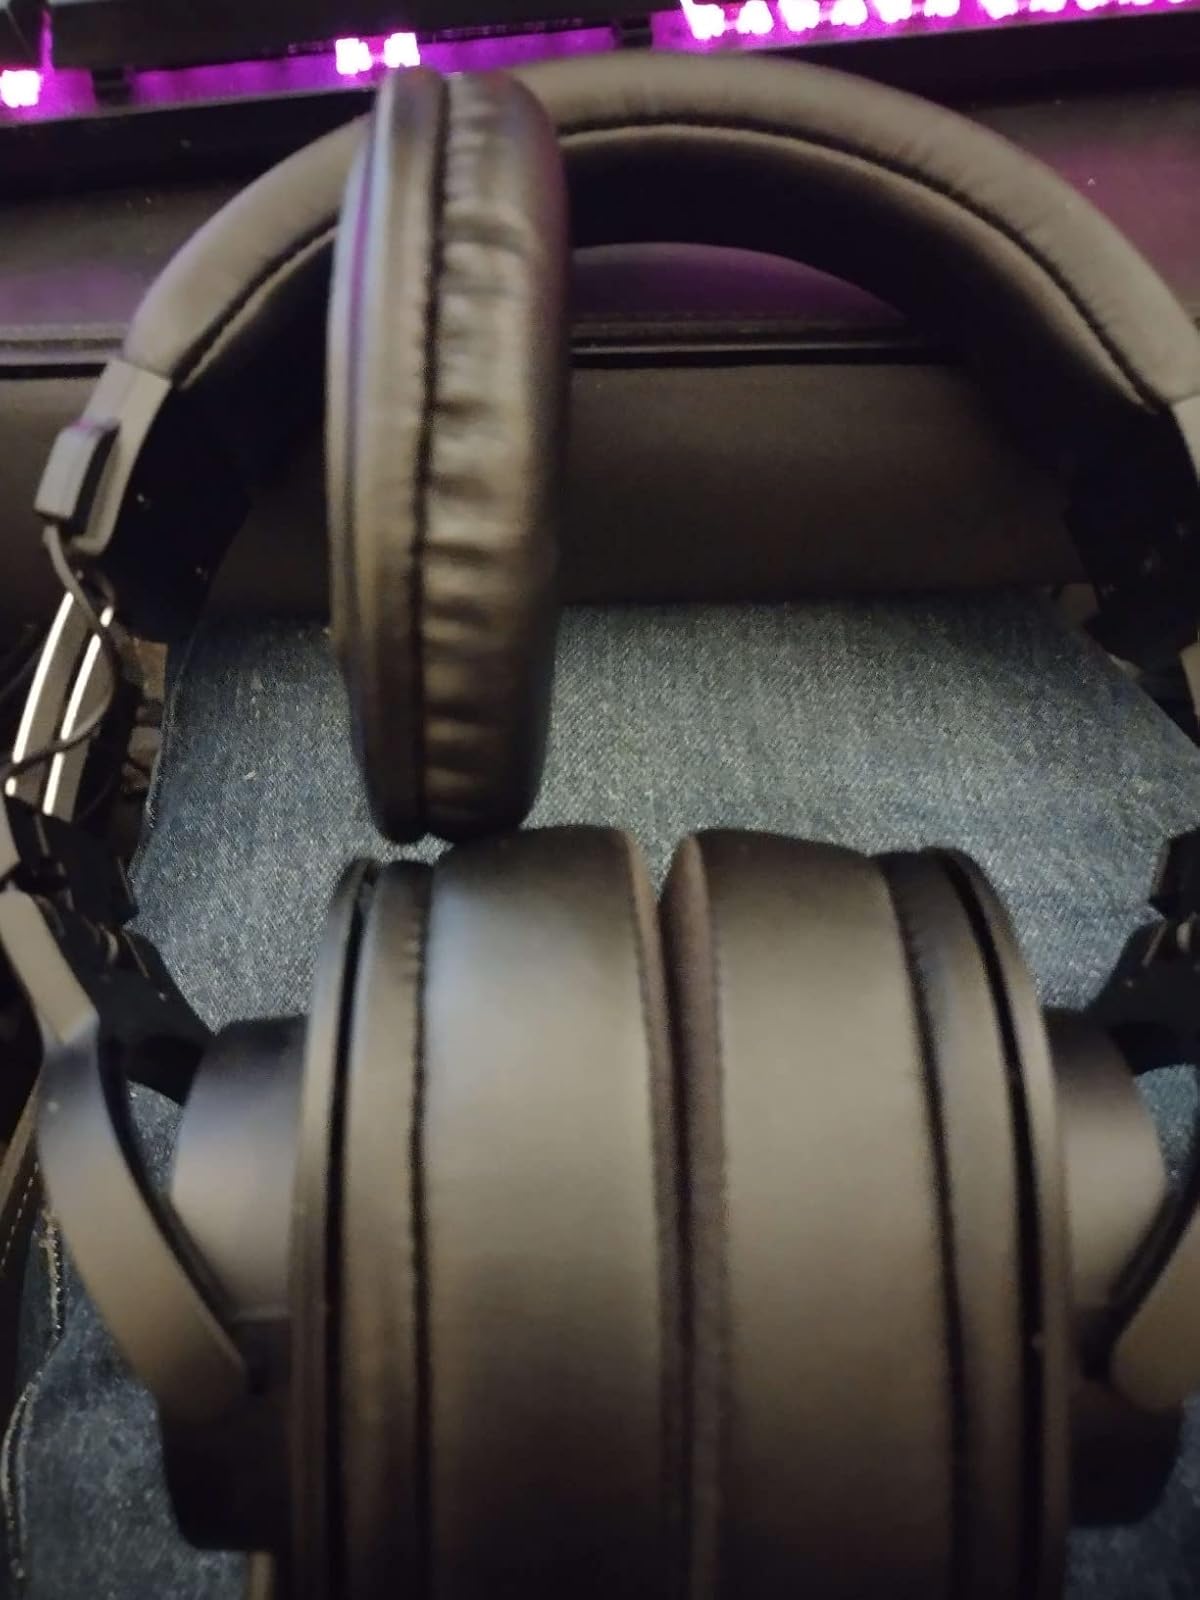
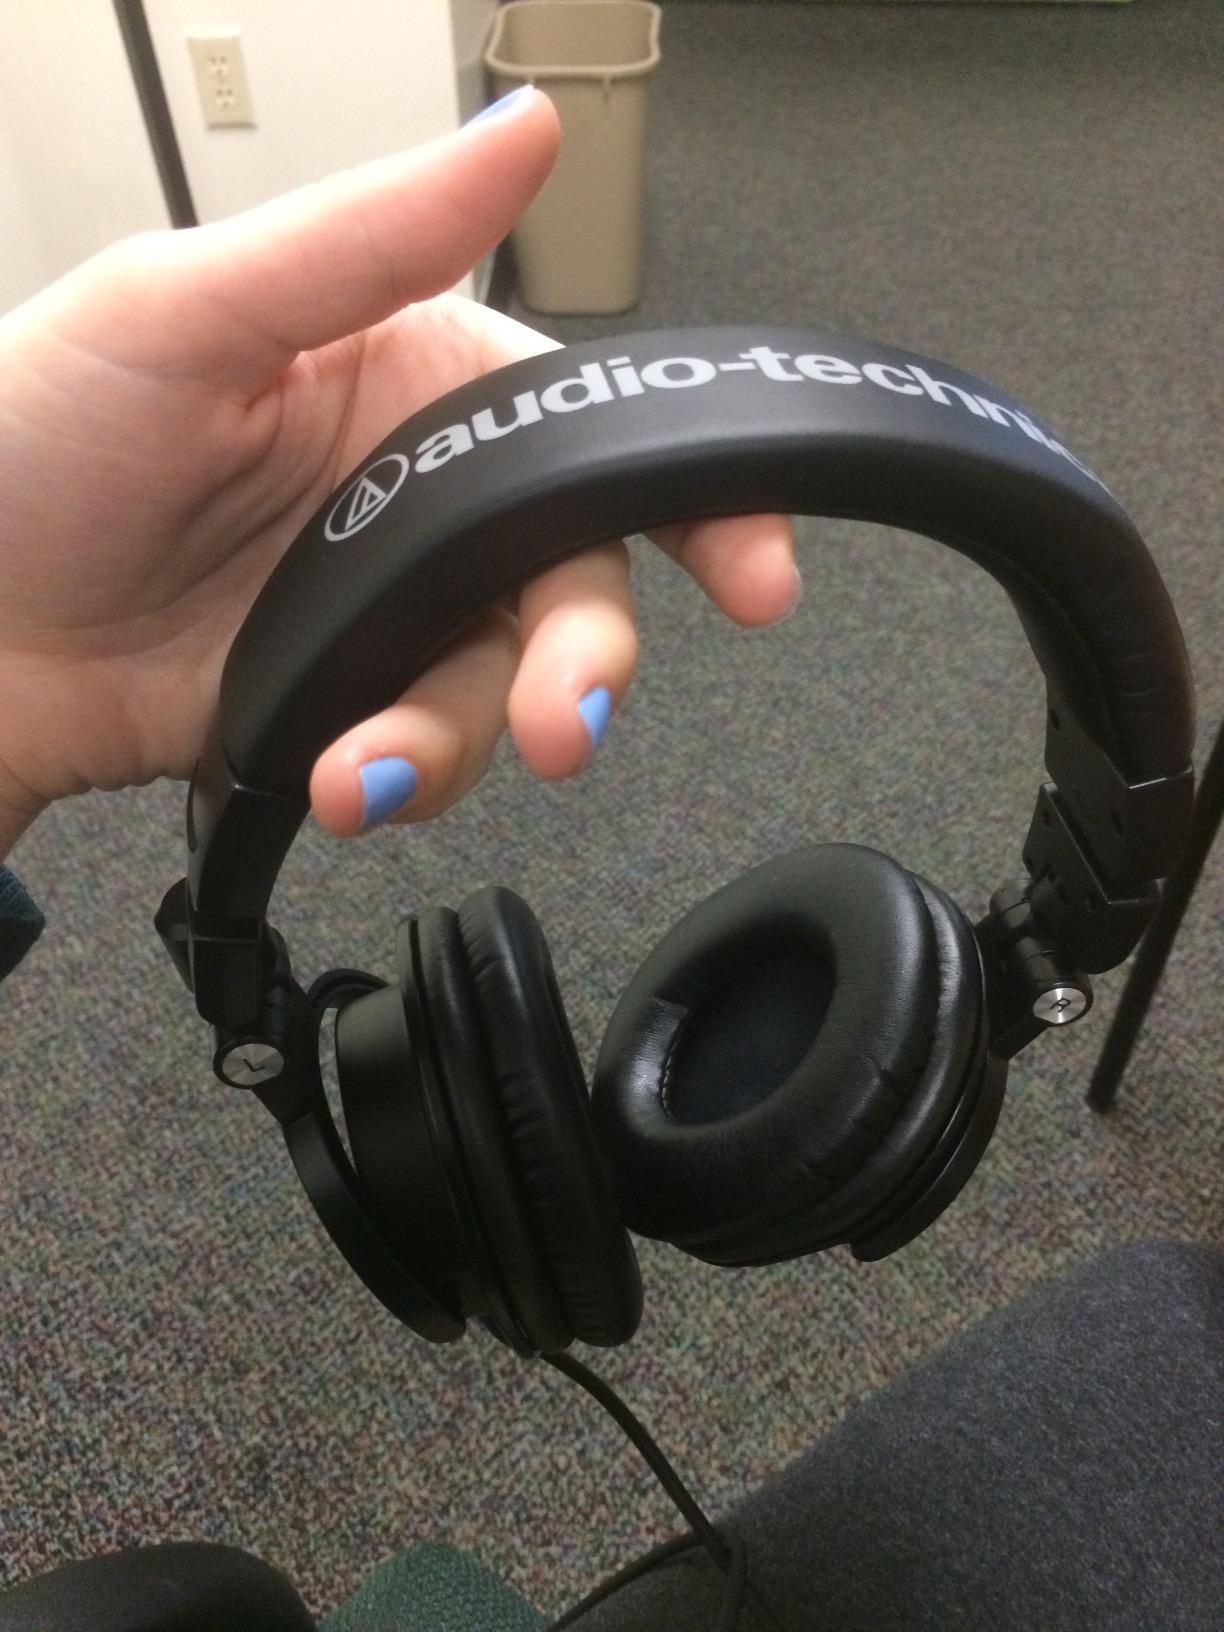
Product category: headphones
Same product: no